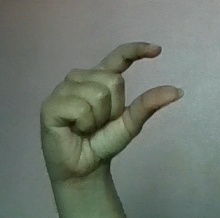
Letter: dal